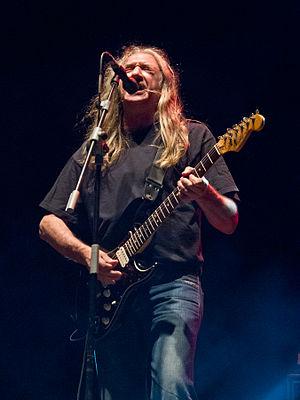
Rosendo Mercado Ruiz, né à Madrid le 23 février 1954, mieux connu sous le nom de Rosendo, est un guitariste, chanteur et compositeur espagnol. Il est membre des groupes Ñu et Leño, et est considéré par la presse spécialisée comme l'une des plus importantes figures du rock espagnol.